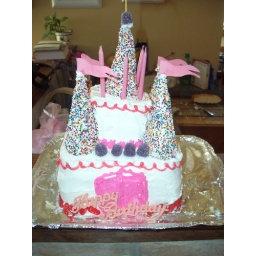
The great castle cake made by Kristi, Grammy &amp;amp; Aunt Koni.